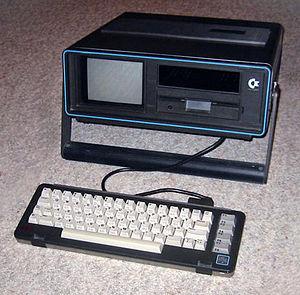
Commodore Business Machines Ltd est une société d'électronique d'origine américaine qui s'est rendue célèbre pour ses calculatrices électroniques et ses micro-ordinateurs jusqu'en 1994. Après une brève réapparition sur le marché des PC de jeu en 2007, la marque est acquise sous licence en 2010 par deux jeunes entrepreneurs pour devenir Commodore USA en Floride, jusqu'en 2013. Le 26 décembre 2014, deux entrepreneurs italiens rachètent les droits et raniment CBM à Londres, pour la fabrication de téléphones mobiles.